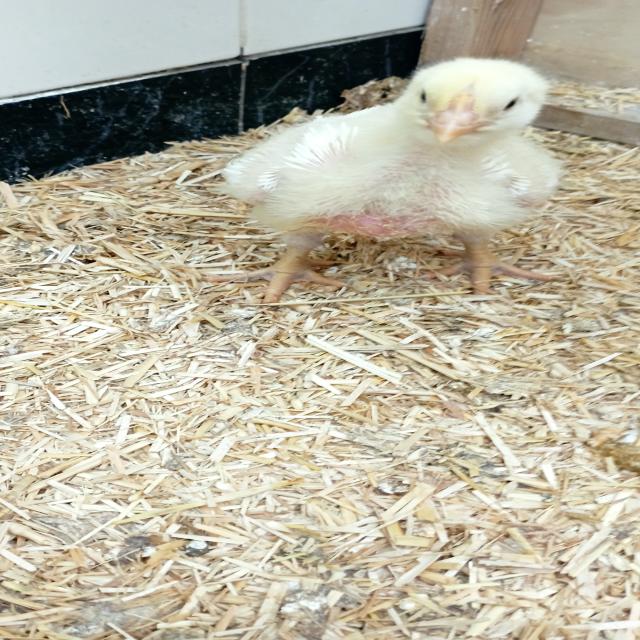
Weight: 340 g